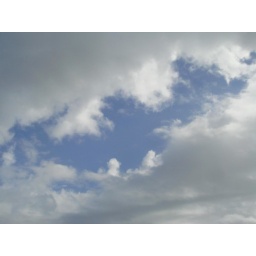
the only blue sky in Miami